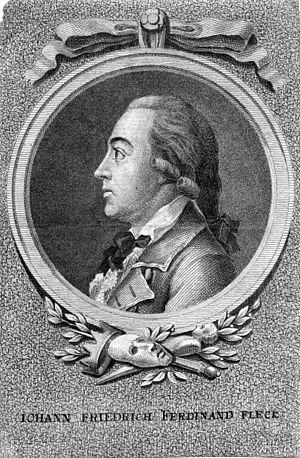
portrait gravé